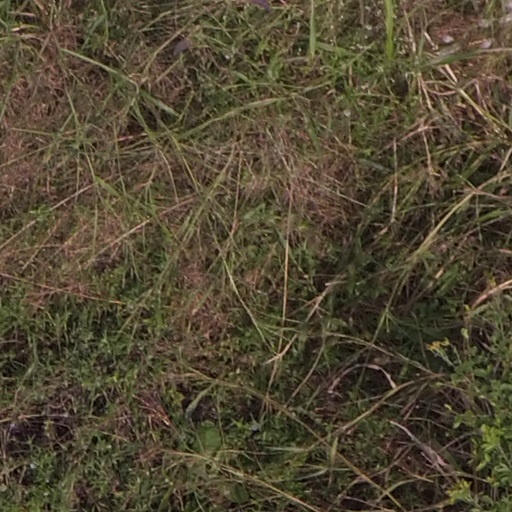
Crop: maize; corn